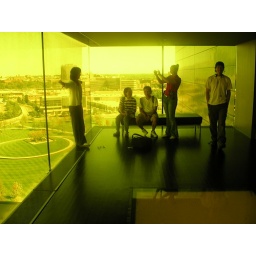
in the yellow box